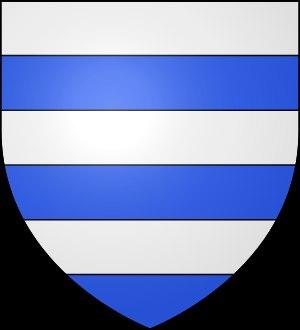
En septembre 1419 John Stuart, 2ᵉ comte de Buchan, débarque à La Rochelle avec un contingent d'Écossais envoyé pour aider Charles VII.